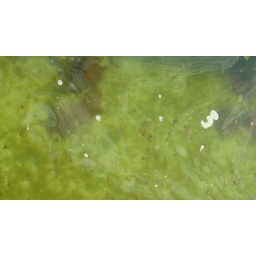
Dirty dirty water in a nearby fountain.